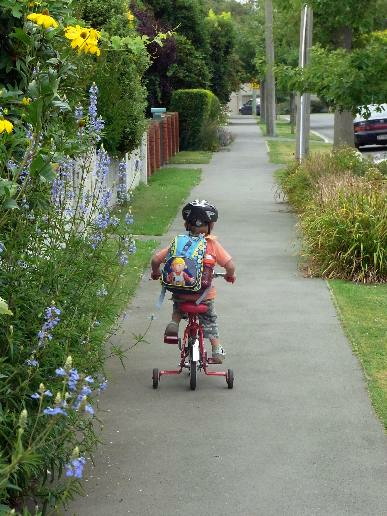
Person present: Yes